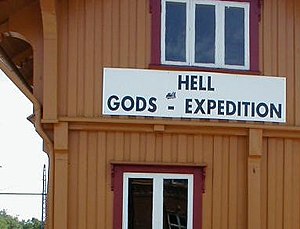
Hell / Jernbanestation
Det berømte navneskilt på Hell Station.
Hell er centrum med jernbanestation i bygden Lånke i Stjørdal kommune i Trøndelag i Norge. Ved folke- og boligtællingen i 2001 havde Lånke 2.747 indbyggere, hvoraf 860 i Hell.